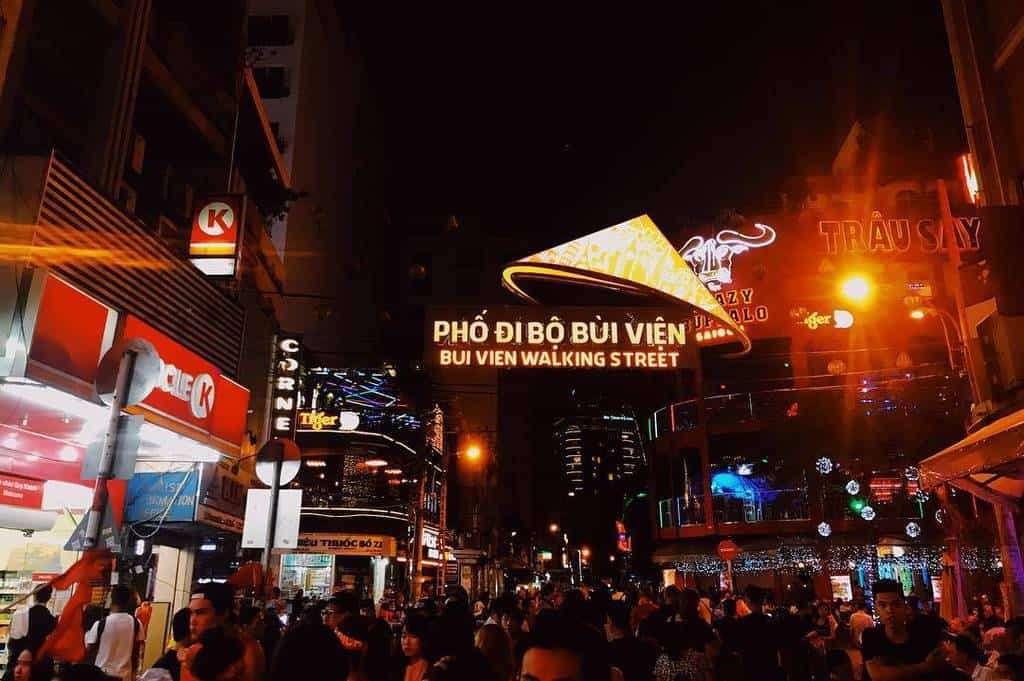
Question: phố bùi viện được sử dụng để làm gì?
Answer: làm phố đi bộ